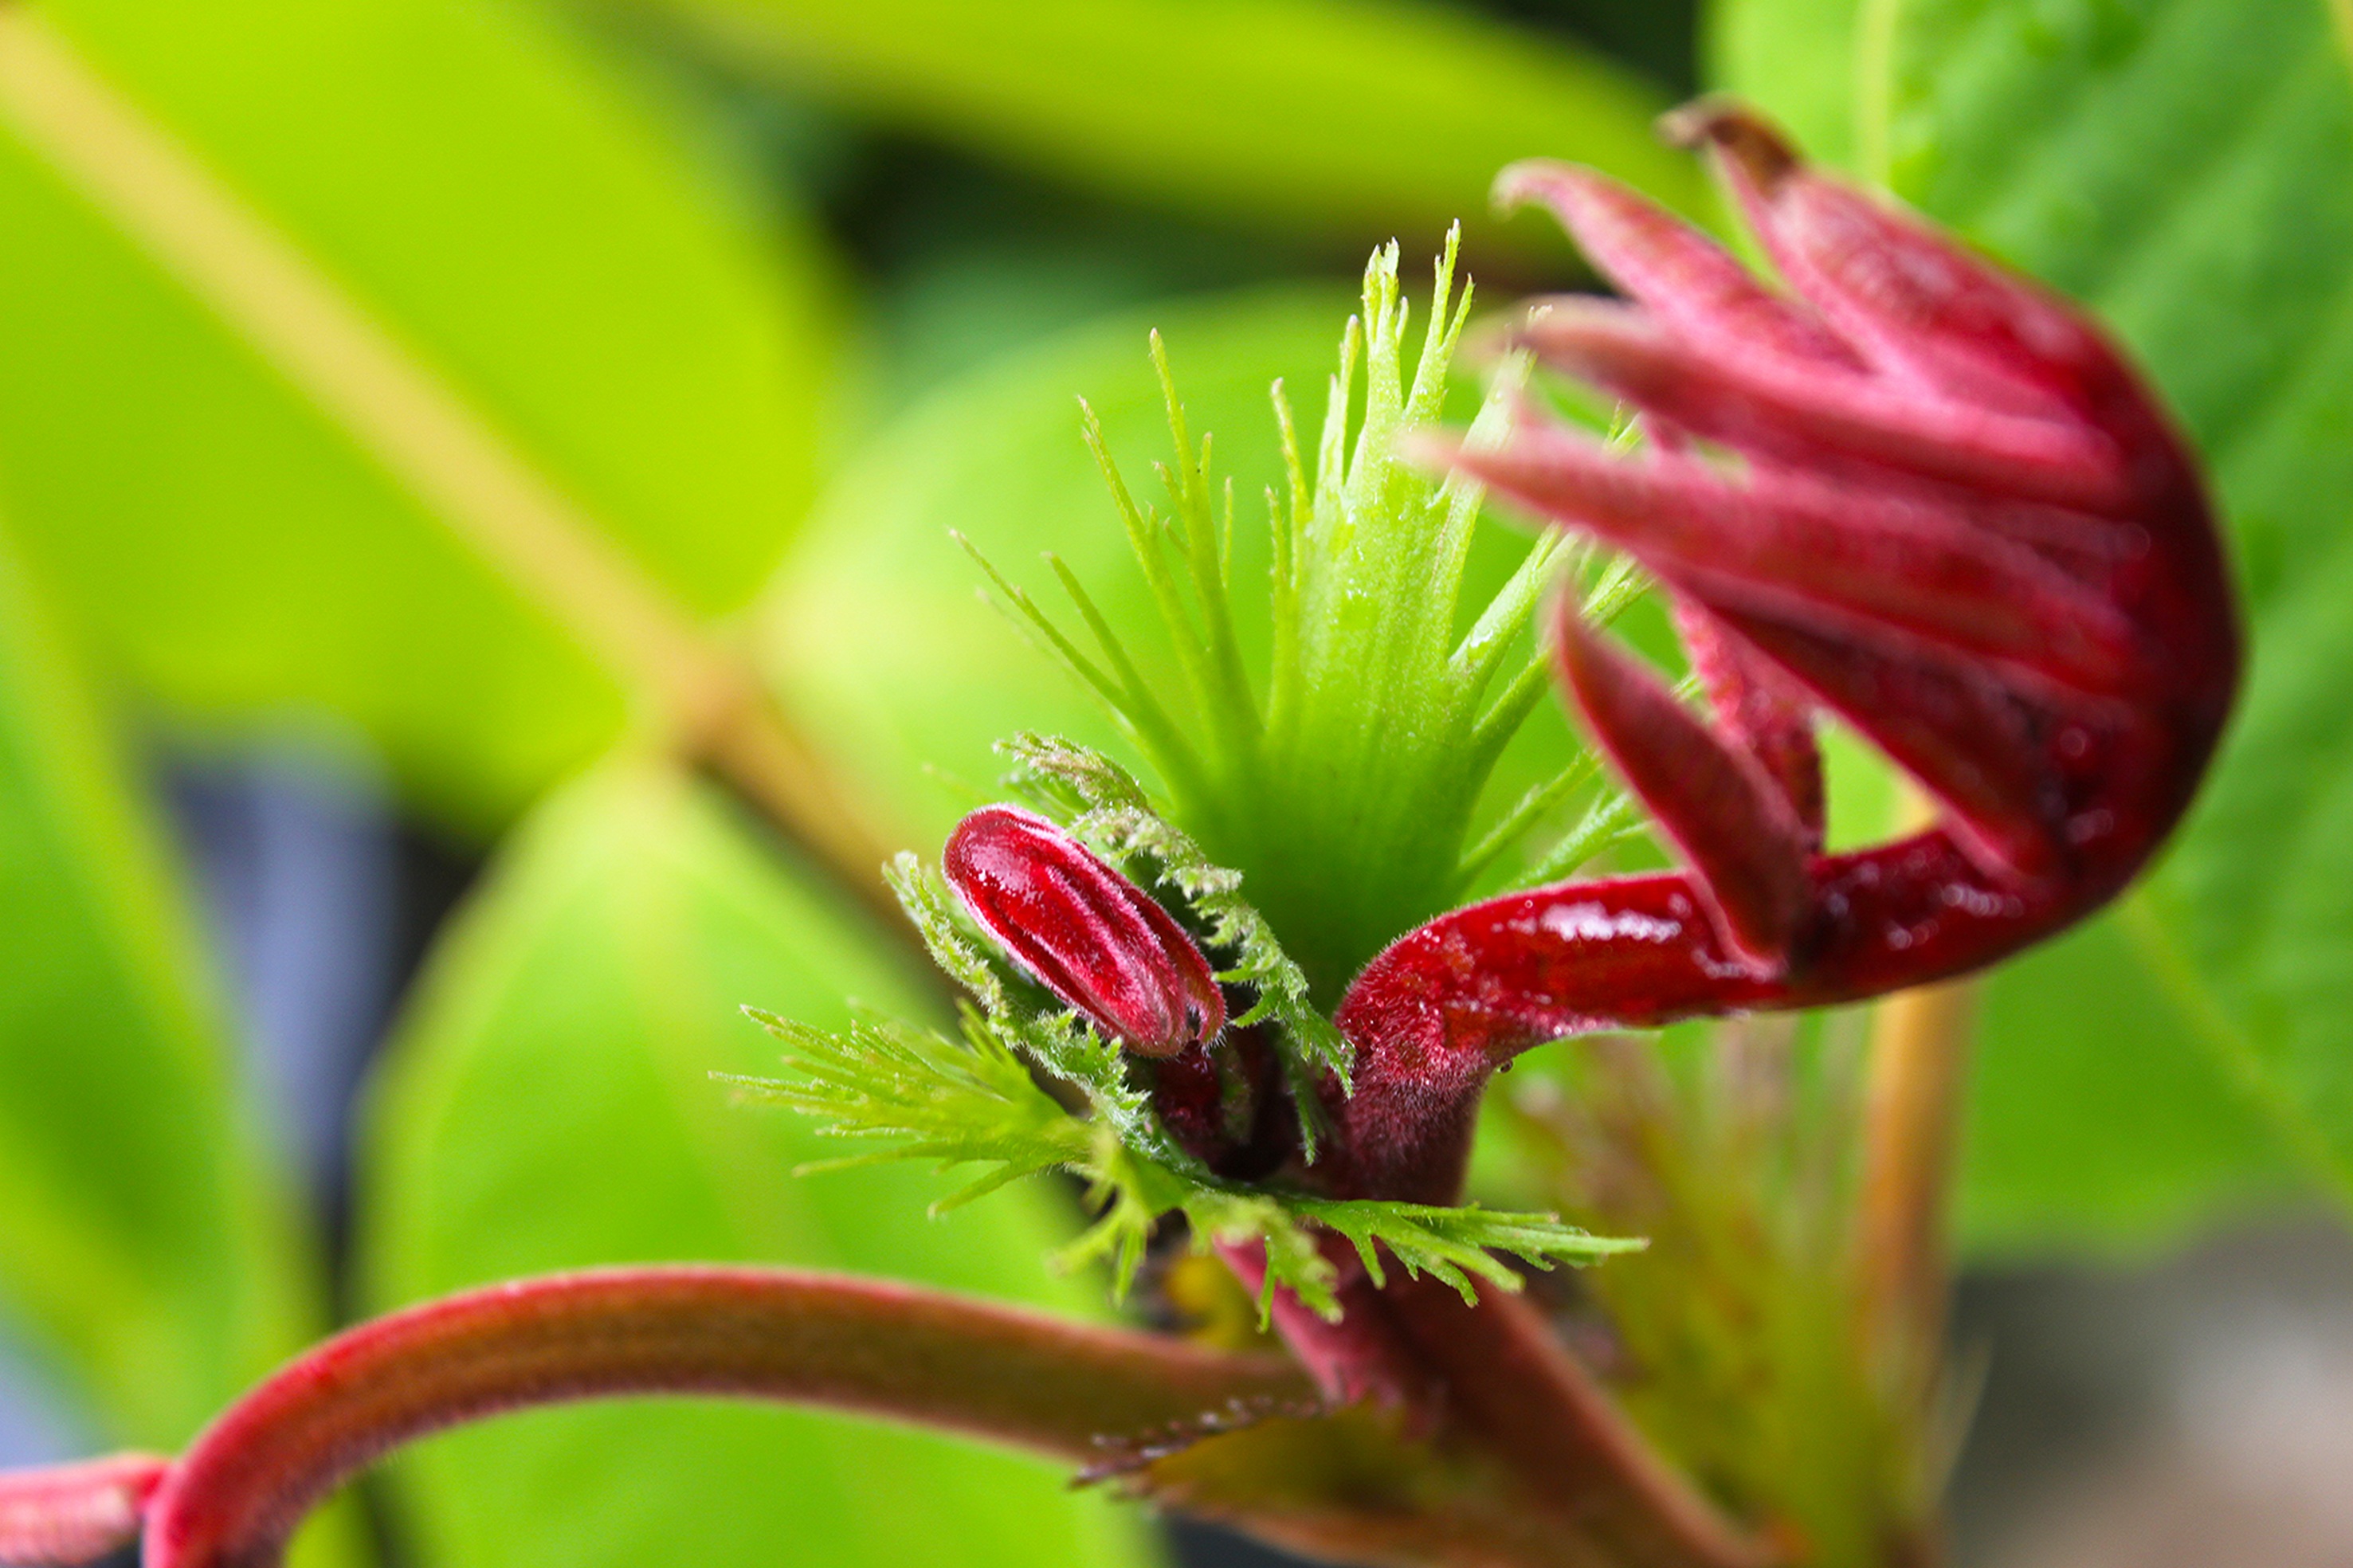
nature, plant, photography, leaf, flower, petal, green, insect, botany, blooming, flora, wildflower, close up, shrub, delicate, bud, macro photography, flowering plant, young shoot, plant stem, land plant